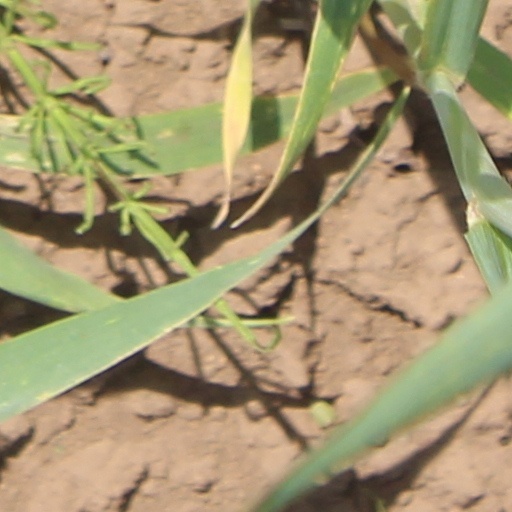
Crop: wheat